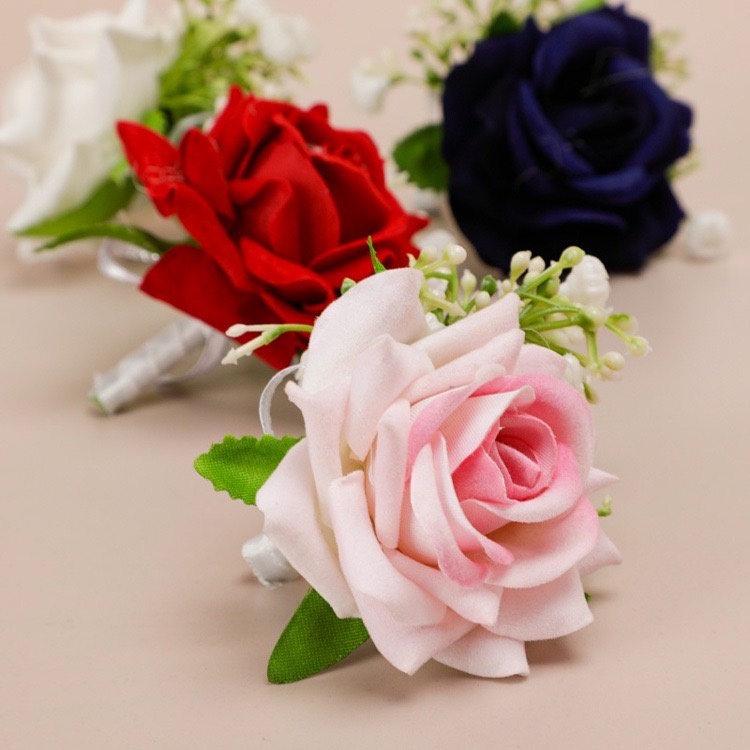
Elegant Silk Rose Boutonnieres In Ivory, Pink, Red And Navy for Weddings
Add a touch of sophistication to your special day with our exquisite silk rose boutonnieres. Perfect for weddings, these charming accessories enhance the look of the groom, groomsmen, fathers of the bride and groom, or any honored guest. Each boutonniere, made from lifelike silk roses, measures about 3.8 inches wide by 4 inches long and weighs a light 25 grams. Decorated with delicate greenery and matching ribbons, these wedding floral boutonnieres bring a refined and timeless appeal. These beautiful wedding flowers will ensure every detail of your event is picture-perfect. Size : Each piece is approx. 3.8" W x 4" H. Material : The boutonnieres are made of beautiful and real-looking silk roses, dotted with some tiny leaves, flowers, and greenery. Great Value : A set of 6 dusty rose boutonnieres may fit the number of the groom and groomsmen and offers the best value. These exquisite and romantic boutonnieres will be a perfect decor for the groom and his party and any other male guest.
Category: Arts & Entertainment > Party & Celebration > Gift Giving > Corsage & Boutonnière Pins